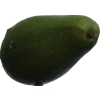
Label: green_avocado